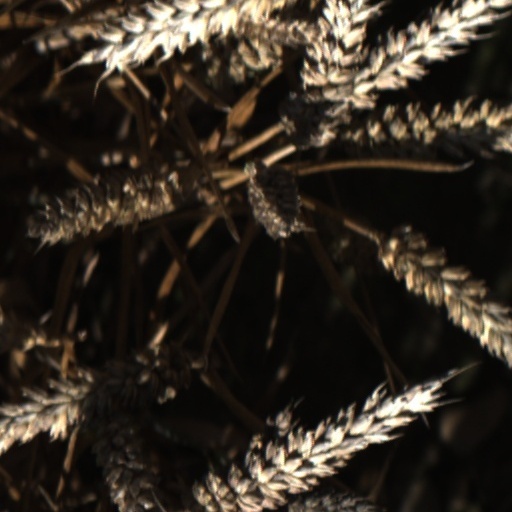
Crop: wheat